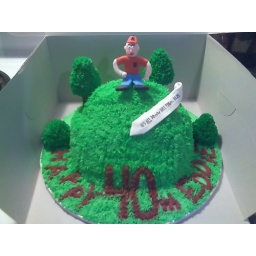
over the hill cake